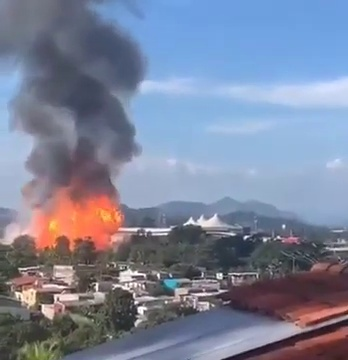
Fire: yes
Smoke: yes